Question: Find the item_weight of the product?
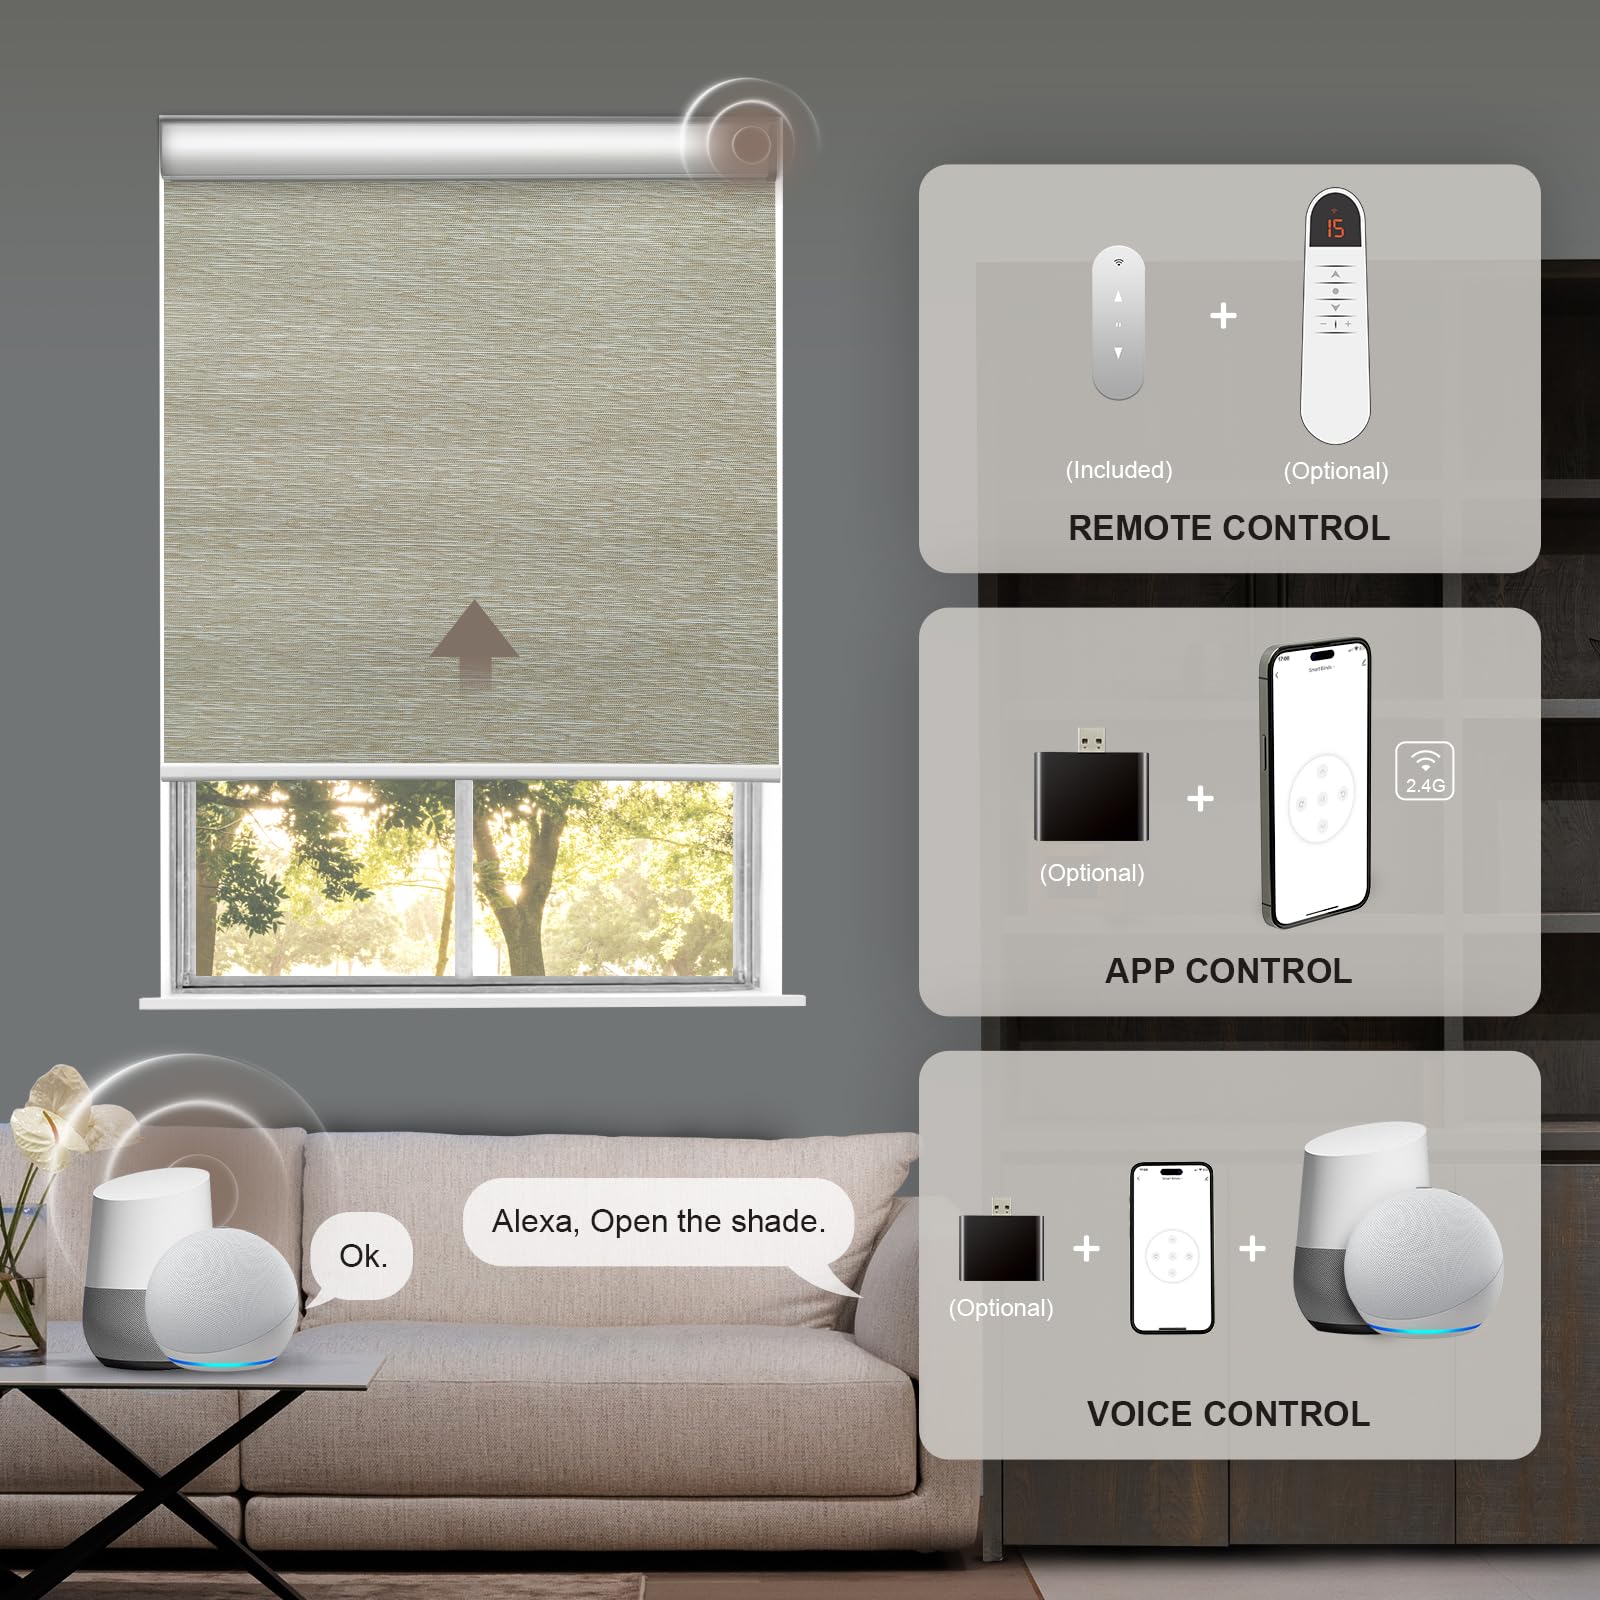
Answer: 2.4 gram